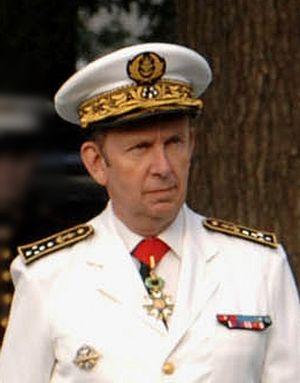
Le chef d'état-major de la Marine est un officier général français, conseiller du chef d'État-Major des armées pour la Marine nationale et responsable devant le ministre des Armées de la préparation de la Marine en vue de sa mise en œuvre. Depuis le 13 juillet 2016, le chef d'état-major est l'amiral Christophe Prazuck.